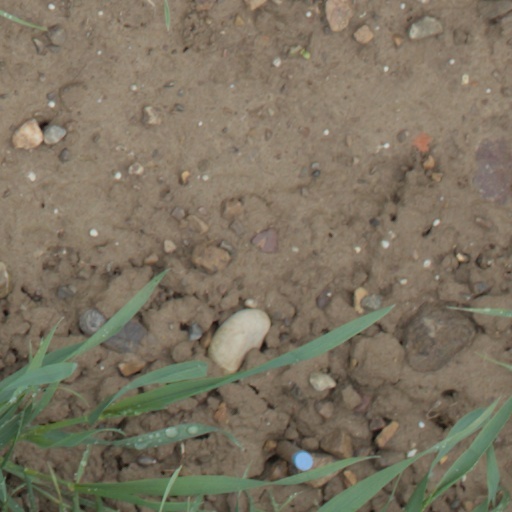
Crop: wheat